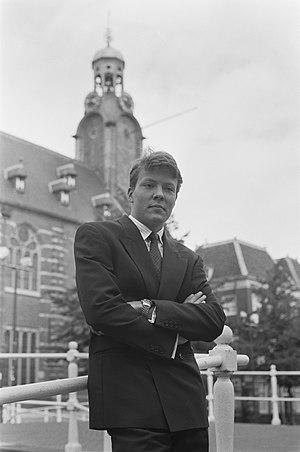
L’investiture du roi Willem-Alexander des Pays-Bas, le 30 avril 2013, a officiellement débuté après l’abdication de sa mère la reine Beatrix, vers 10 heures et 10 minutes du matin, et s’est achevée dans la nuit par des festivités dans tout le royaume.